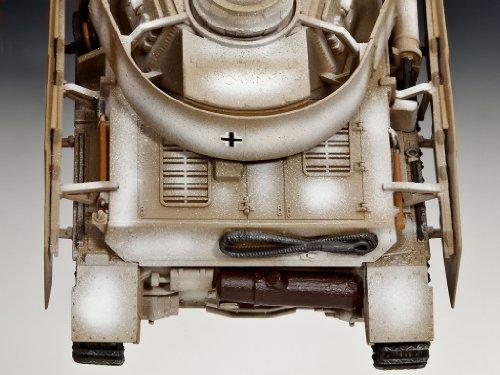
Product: Revell of Germany 03184 Panzer IV Ausf. H Plastic Model Kit
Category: Toys & Games | Hobbies | Models & Model Kits | Model Kits
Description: Kit features authentic surface details, a movable turret with stowage lockers, a replica MG 34 machine gun.
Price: $21.16
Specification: ProductDimensions:3.8x1.7x1.3inches|ItemWeight:3.52ounces|ShippingWeight:3.52ounces(Viewshippingratesandpolicies)|DomesticShipping:Currently,itemcanbeshippedonlywithintheU.S.andtoAPO/FPOaddresses.ForAPO/FPOshipments,pleasecheckwiththemanufacturerregardingwarrantyandsupportissues.|InternationalShipping:Thisitemisnoteligibleforinternationalshipping.LearnMore|ASIN:B004DZOHKM|Itemmodelnumber:80-3184|Manufacturerrecommendedage:10yearsandup